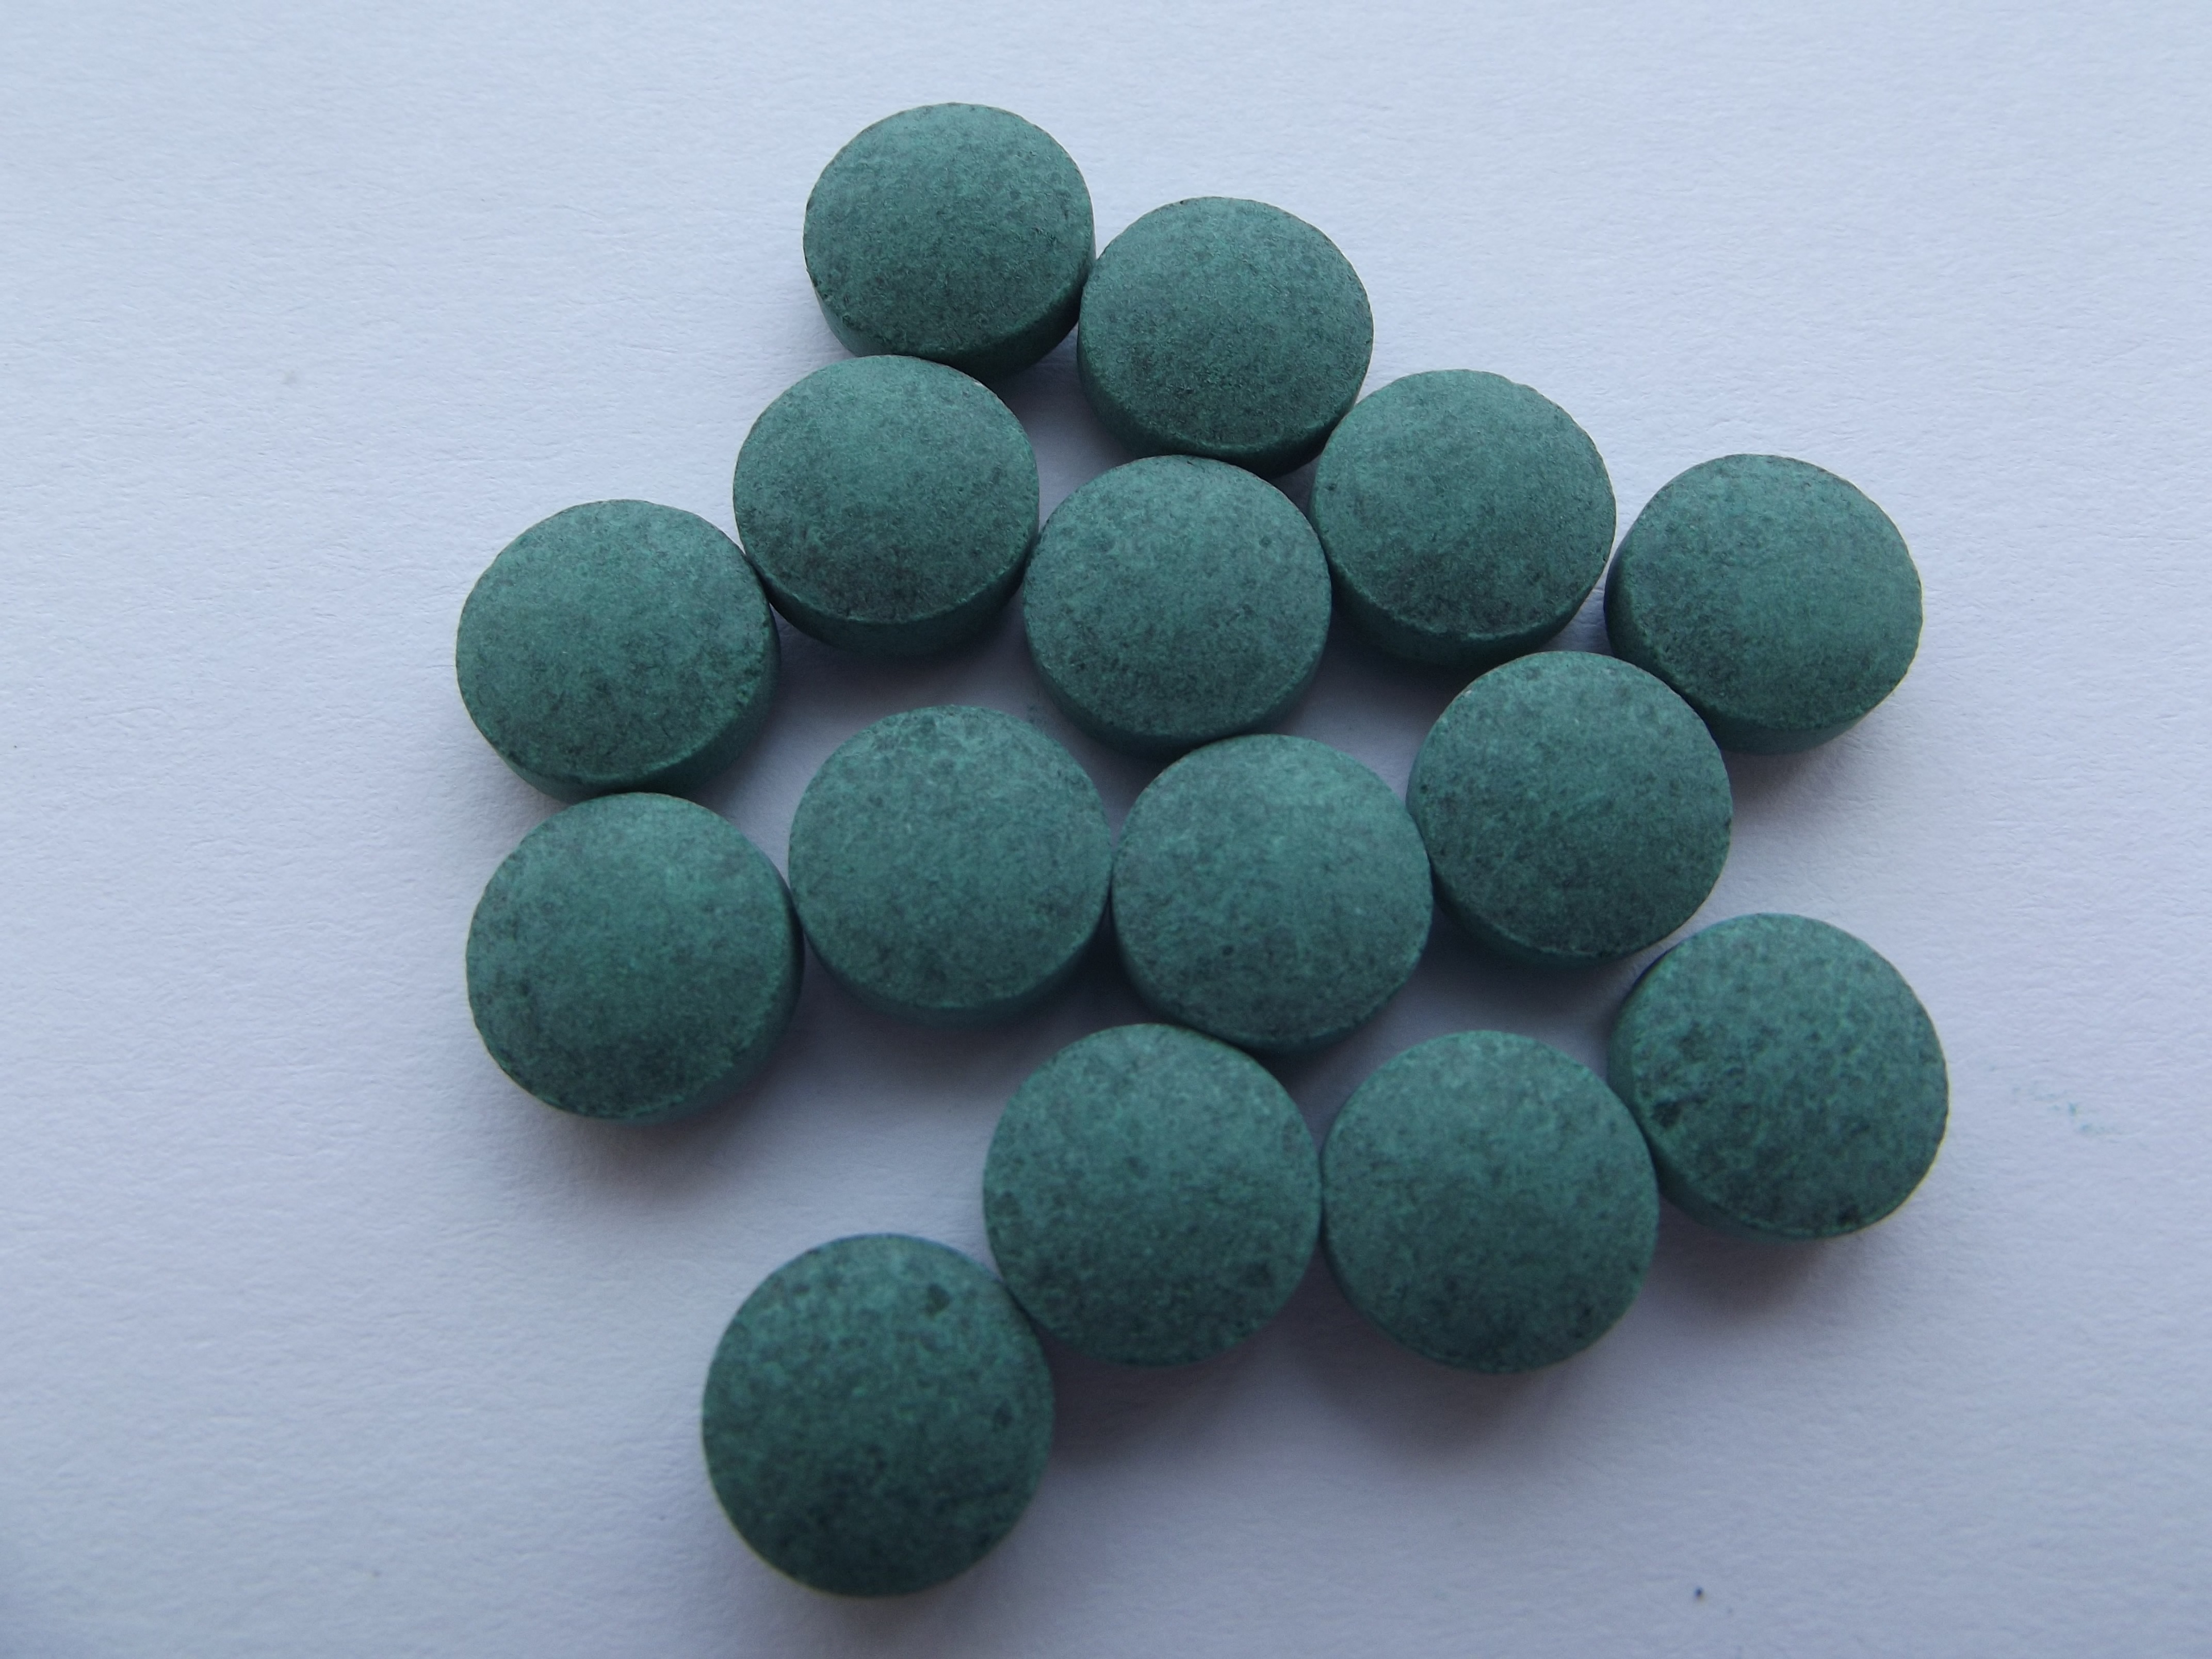
green, pebble, medicine, bead, material, circle, alternative, jewellery, art, turquoise, pills, addiction, gemstone, medical, drugs, pill, fashion accessory